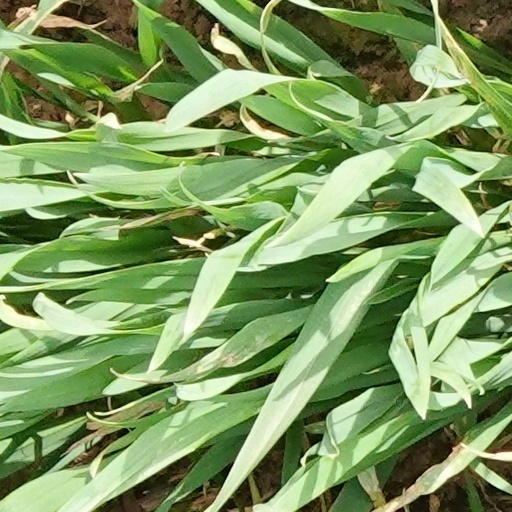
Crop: wheat